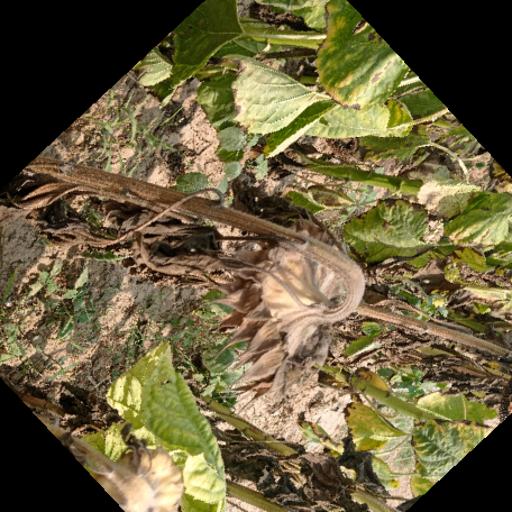
Label: Gray_mold